WrestleMania 23

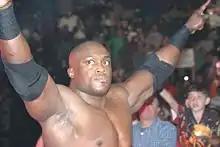
Bobby Lashley represented Donald Trump in the ""Battle of the Billionaires"".

The ECW Originals (Rob Van Dam, Sabu, Tommy Dreamer, and The Sandman) took on The New Breed (Elijah Burke, Kevin Thorn, Marcus Cor Von, and Matt Striker) next. The match started off with Cor Von working over Sabu. That changed when Cor Von tagged Striker, who missed an elbow after whipping Sabu into the ropes, allowing Sandman to get tagged. Sandman dominated Striker, and eventually tagged Van Dam. Van Dam used also dominated Striker but was poked in the eye, allowing Striker to tag in Burke. Burke had early success, but Van Dam regained the advantage and tagged Sandman again. Sandman worked on Burke until tagging Dreamer. Dreamer also beat down Burke until Cor Von received a blind tag and hit Dreamer from behind. Cor Von attacked Dreamer relentlessly and went over and punched Sabu, which distracted the referee and allowed Dreamer to be triple-teamed by Thorn, Burke, and Striker. Cor Von tagged in Burke who almost pinned Dreamer. Thorn entered next and almost performed his finishing move called the Original Sin. Dreamer managed to escape but was unable to tag his partners. Thorn tagged in Cor Von again who also almost pinned Dreamer. Cor Von tagged Thorn again, and Thorn resumed the beat down on Dreamer. Thorn tagged Striker next, and Striker attempted a suplex that Dreamer blocked and Dreamer suplexed Striker instead. Striker did not try to tag his partners and tried to stop Dreamer, but Dreamer tagged in Sabu. Sabu began to manhandle Striker and executed a leg drop from the top rope. Van Dam was then tagged in. Burke broke up Van Dam's pin attempt, which led to all competitors entering the ring. While the referee was distracted, Ariel gave Striker a chair. But Van Dam gave Striker an Van Daminator when he kicked the chair into Striker's face. Van Dam pinned Striker after a Five-Star Frog Splash to win the match for The Originals.